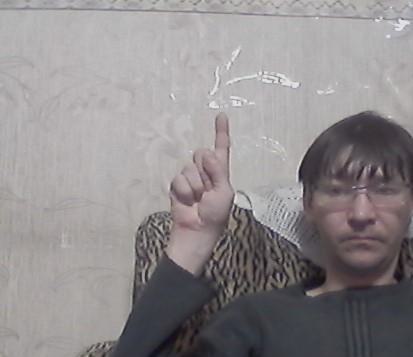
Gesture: one